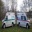
Label: ambulance